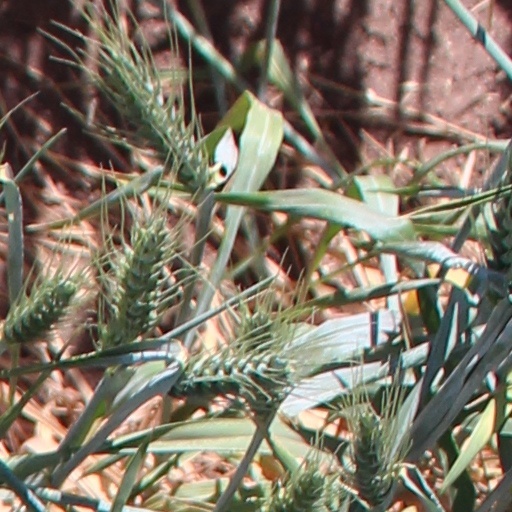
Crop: wheat